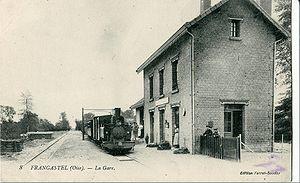
Francastel est une commune française située dans le département de l'Oise en région Hauts-de-France.
La gare de Francastel-Ourcel est une gare française, qui était située sur la commune de Francastel, à proximité d'Oursel-Maison, dans le département de l'Oise en région Picardie.
La ligne Estrées-Saint-Denis - Froissy - Crèvecœur-le-Grand est une ancienne ligne de chemin de fer secondaire à voie métrique de 55 km de longueur, située dans l'Oise.
Les chemins de fer départementaux de l'Oise étaient un ensemble de lignes de chemins de fer secondaires à voies métriques, soumis à la réglementation des voies ferrées d'intérêt local, concédées par le département de l'Oise à la fin du XIXᵉ ou au début du XXᵉ siècle à diverses sociétés privées.